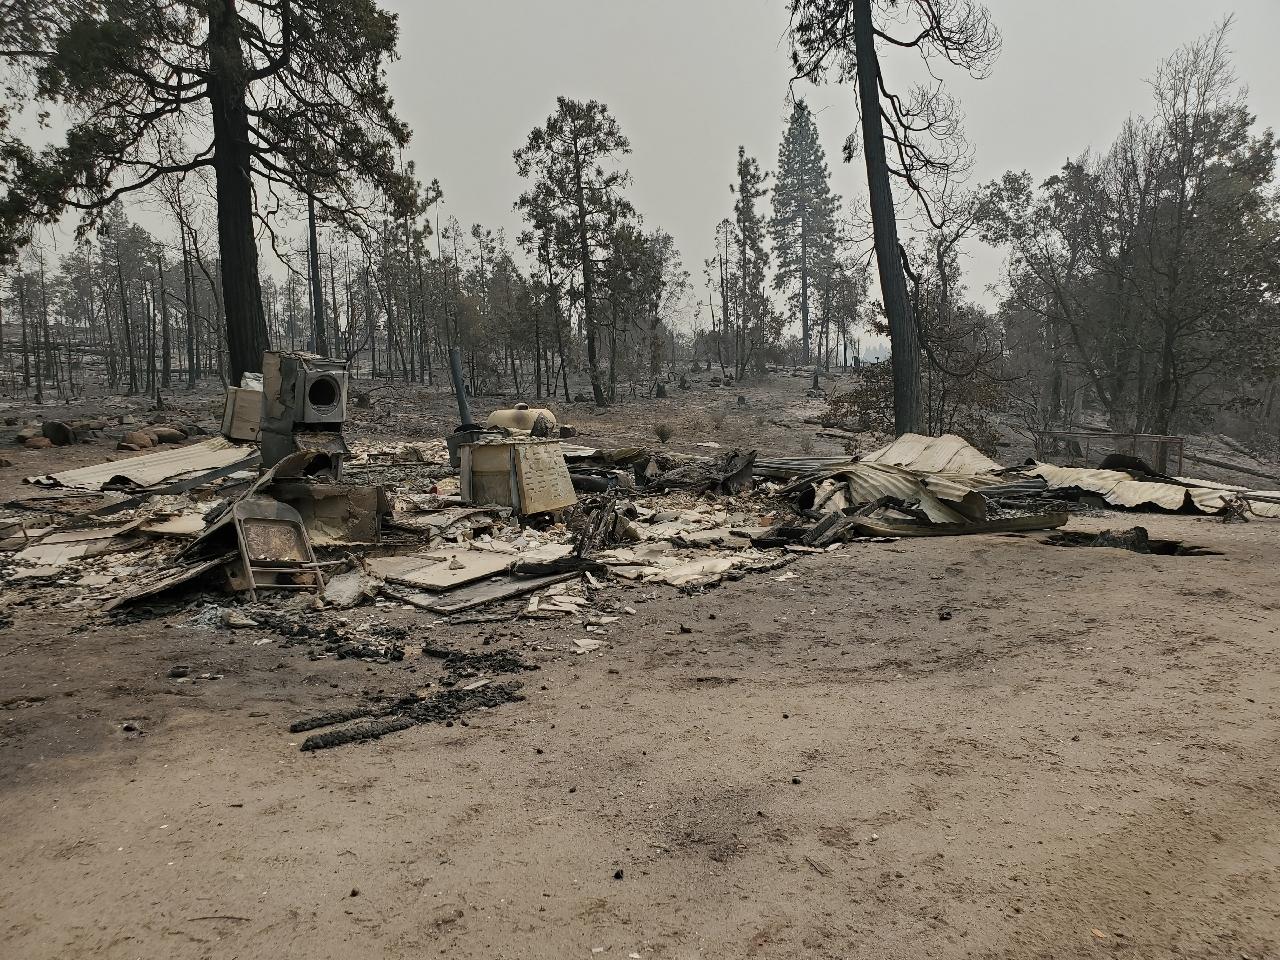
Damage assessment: destroyed